Allen Jacobs

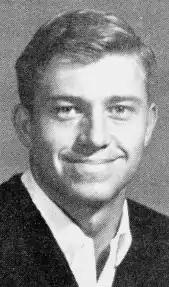
Jacobs, circa 1964

Allen Winnett Jacobs (May 19, 1941 – April 22, 2014) was a National Football League (NFL) fullback and halfback with the Green Bay Packers and New York Giants. He played college football at the University of Utah.